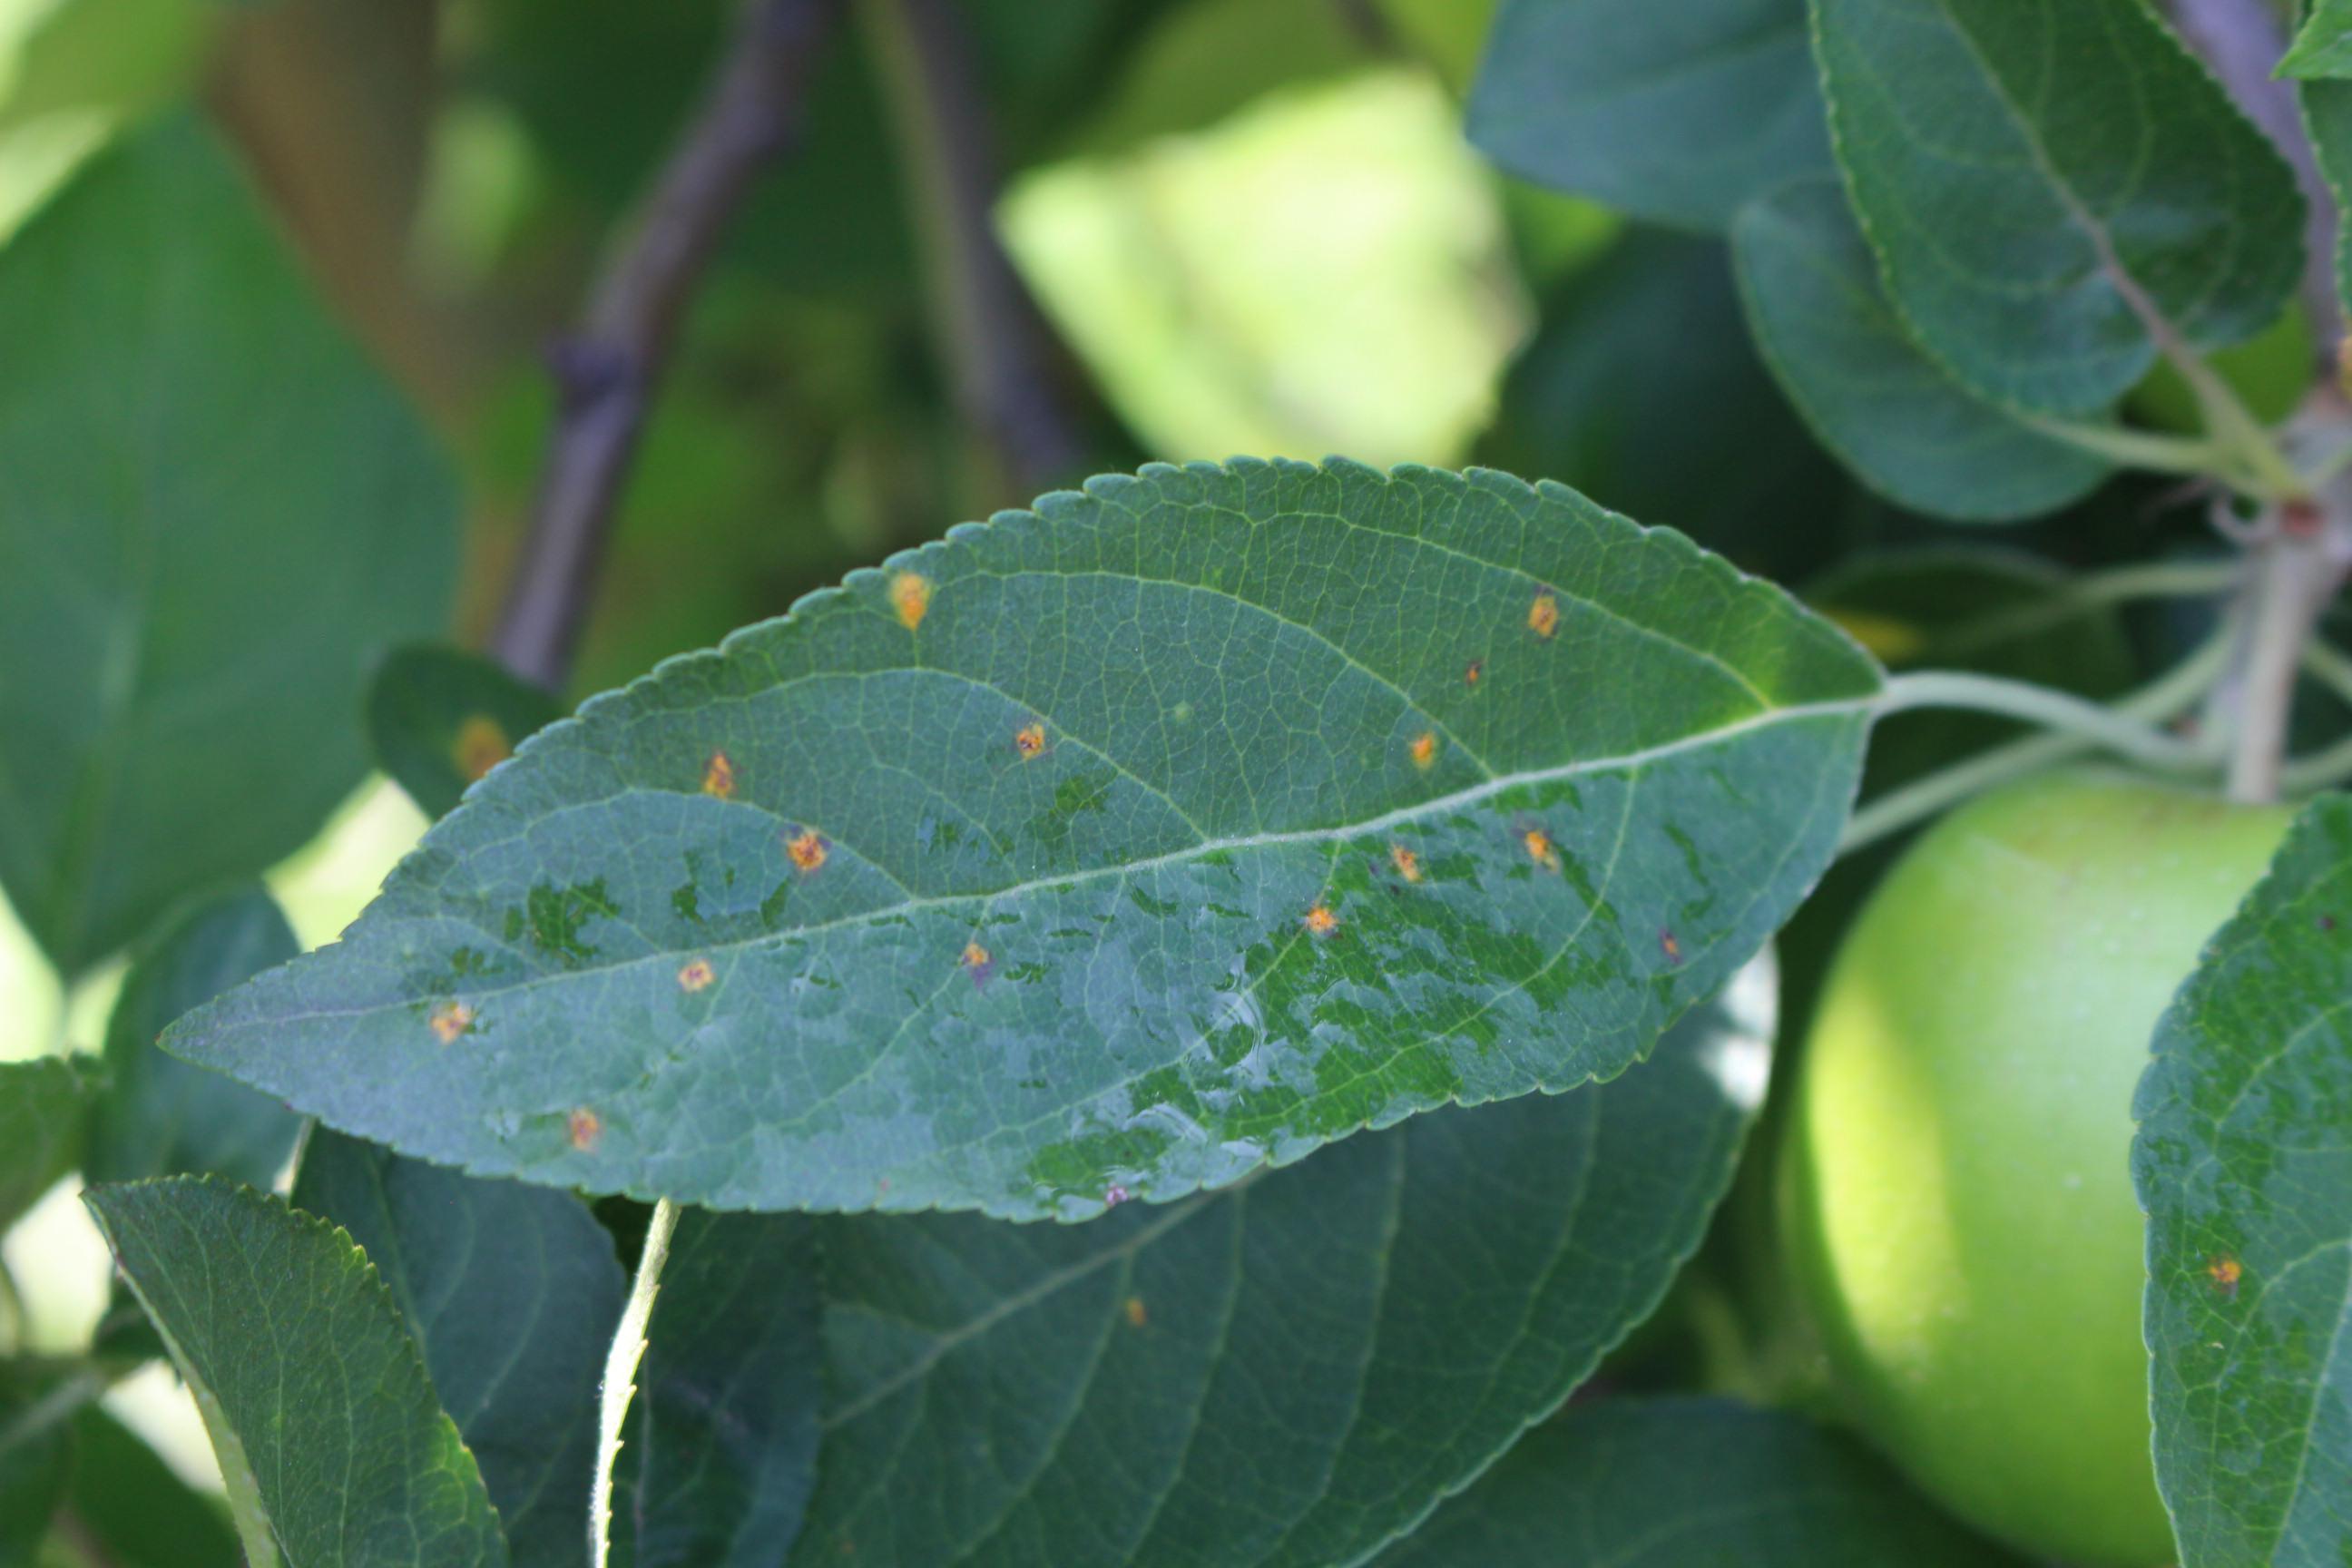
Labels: rust